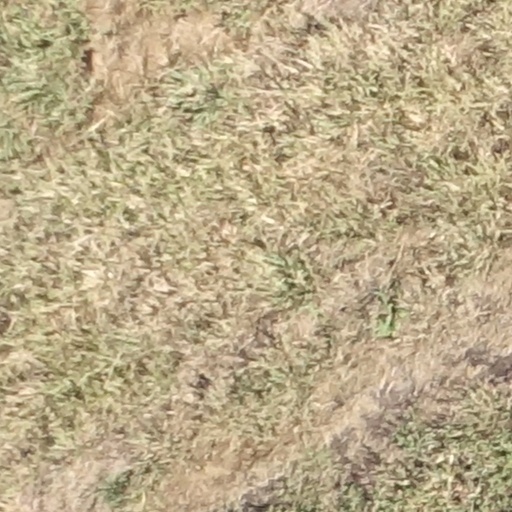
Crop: sorghum